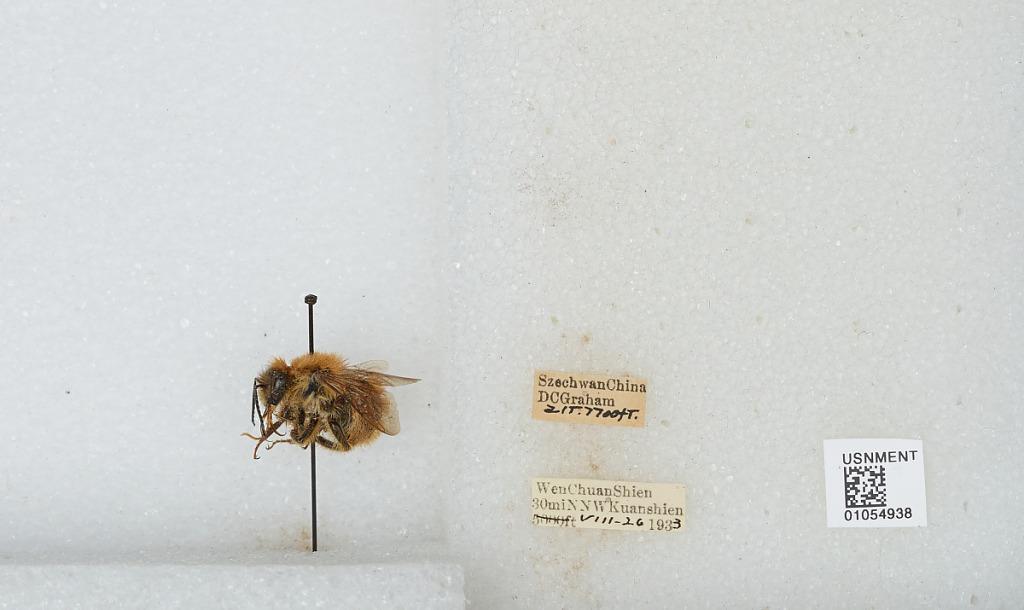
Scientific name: Bombus sp.
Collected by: D. Graham
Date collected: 1933-8-26
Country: China
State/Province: Sichuan
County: Wenchuan Xian
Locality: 30 mi NNW Kuanshien